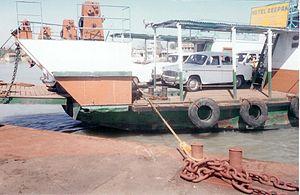
Namkhana est une ville à l’extrême sud du Bengale occidental. Située à 80 km de Calcutta, et sans être en bord de mer, elle est la dernière agglomération du district de South 24 Parganas que l’on puisse atteindre par la route ou le train, sans traverser un bras de mer. La ville est ainsi devenue un important port d’où partent les bacs qui rejoignent d’autres iles du delta du Gange.